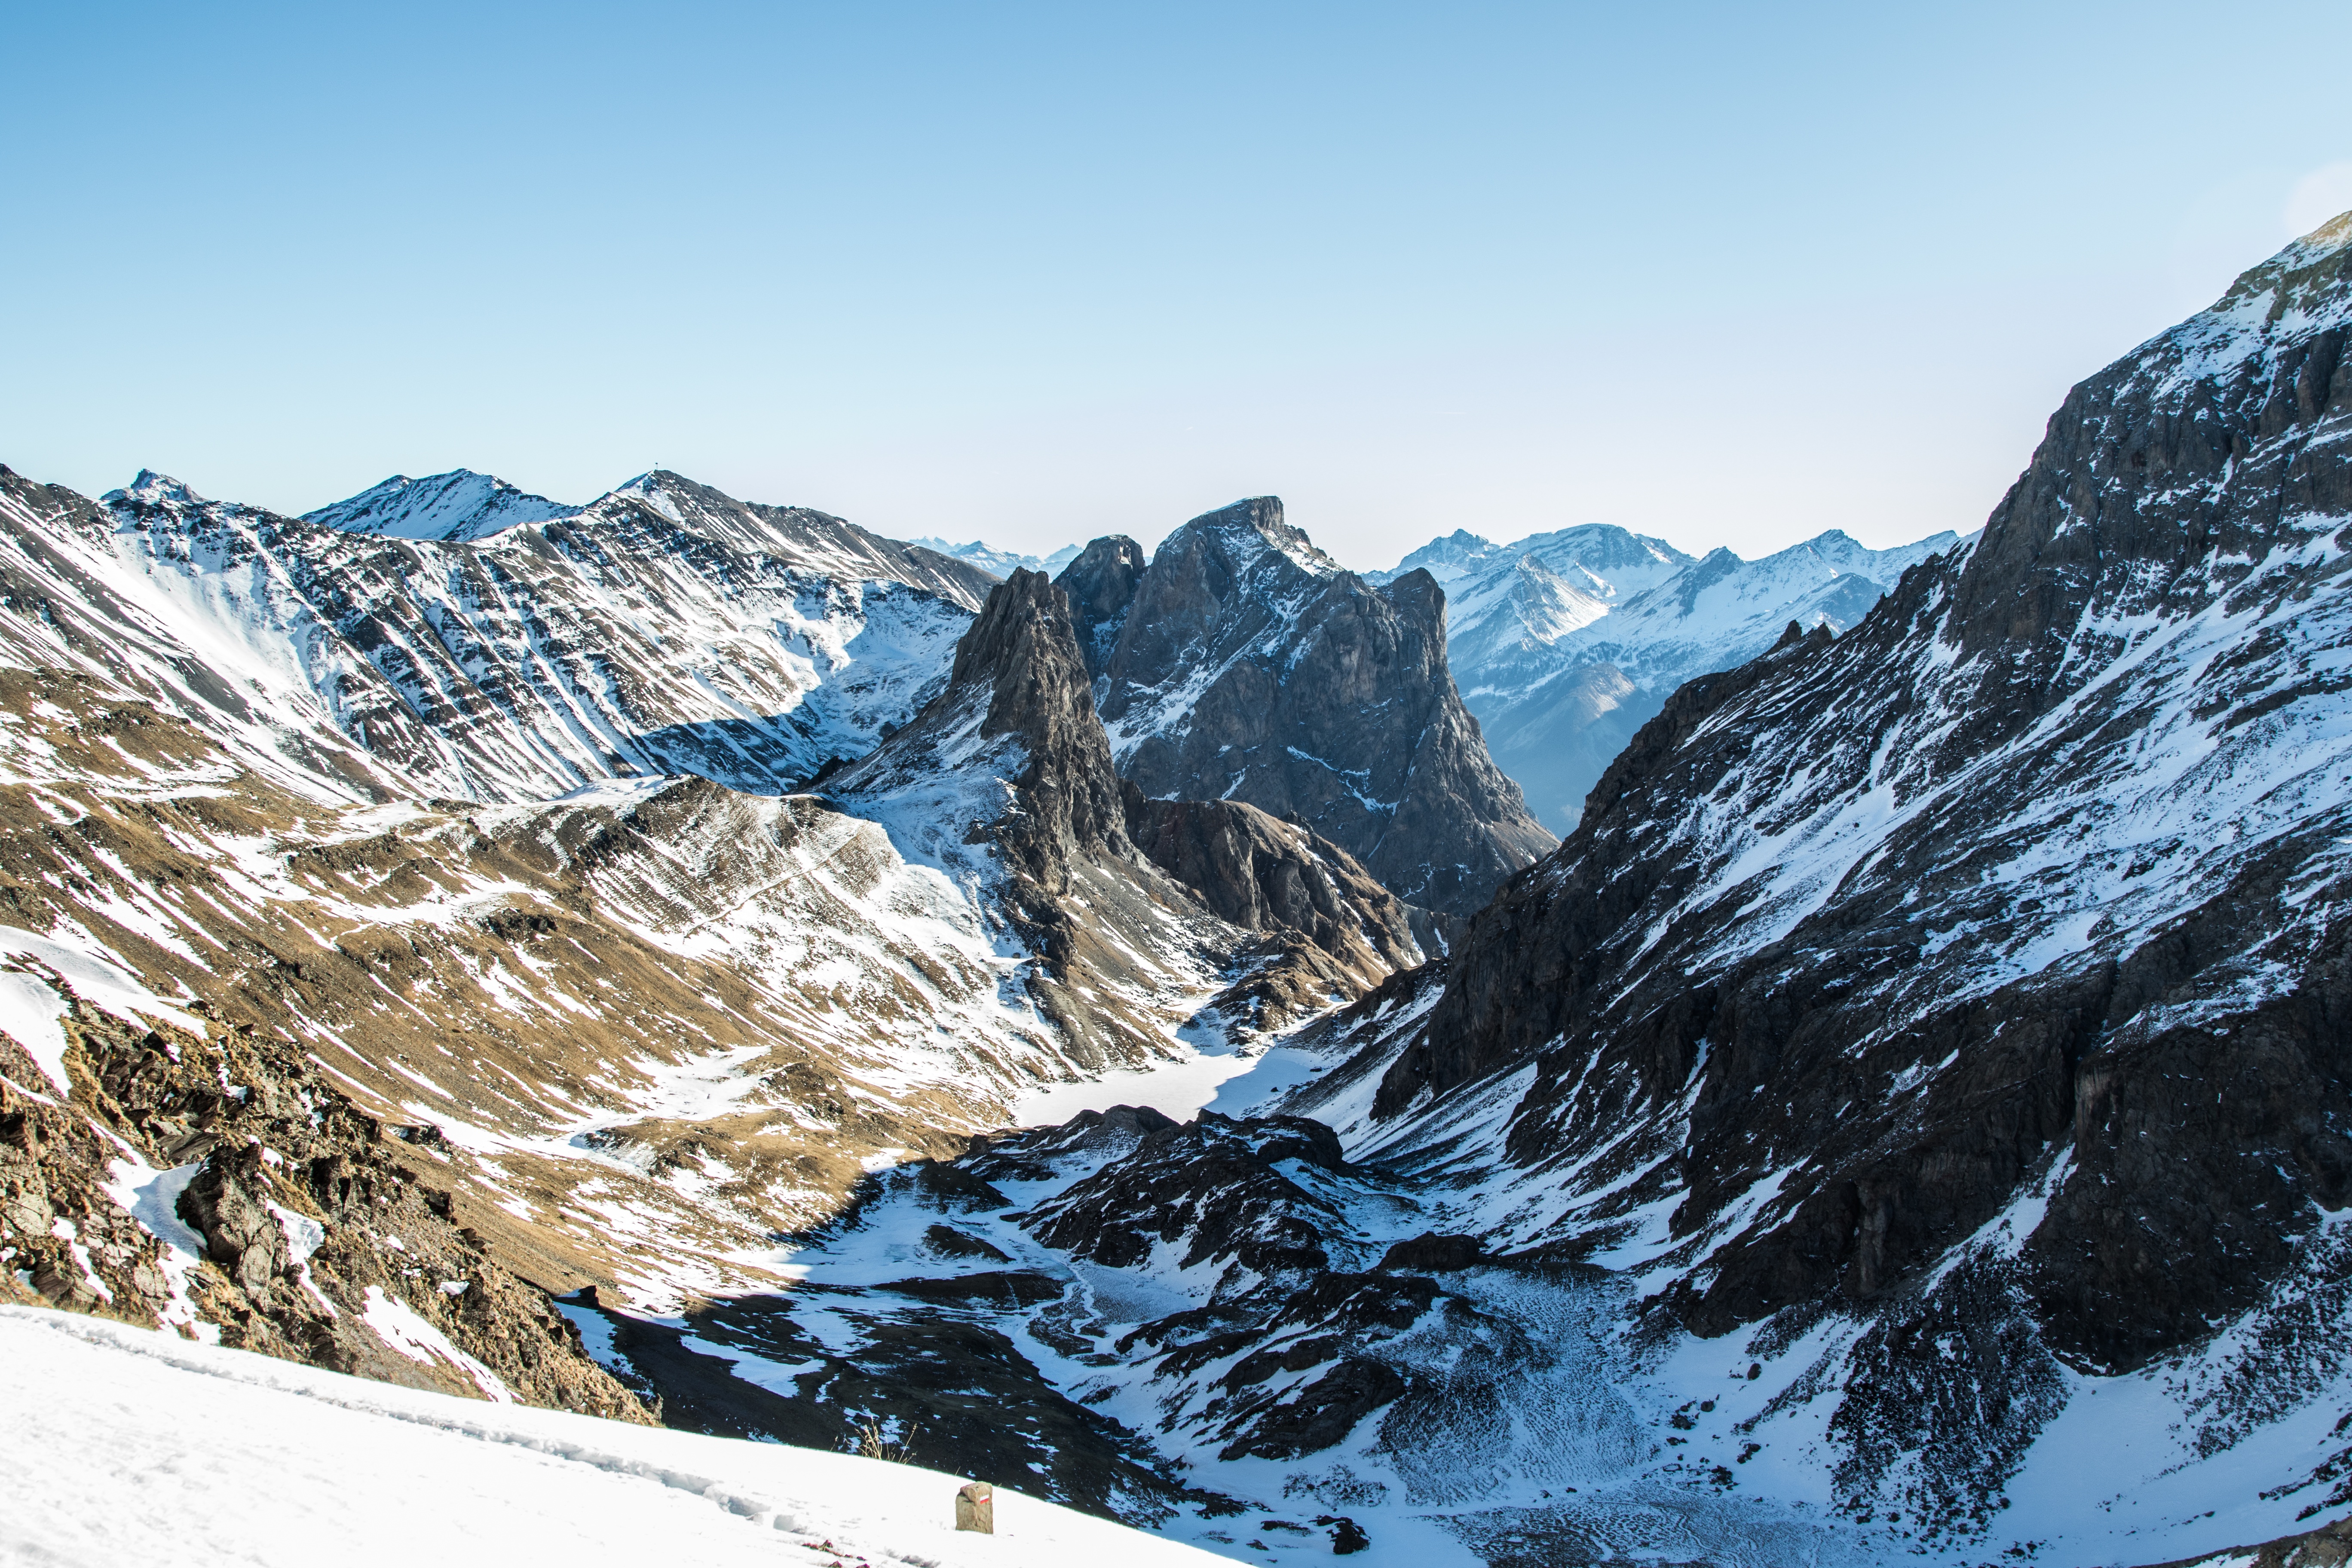
rock, mountain, snow, cold, winter, adventure, mountain range, altitude, season, ridge, summit, alps, cirque, piste, landform, mountain pass, geographical feature, mountainous landforms, glacial landform, geological phenomenon